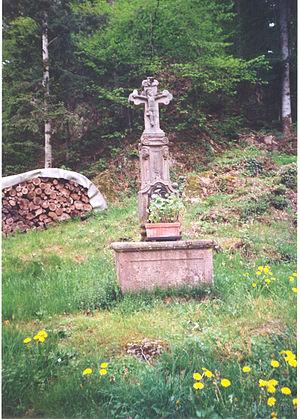
Croix de Marigoutte au Grand Rombach/ Sainte Croix-aux-Mines
La commune française de Sainte-Croix-aux-Mines possède de nombreuses croix et calvaires anciens.